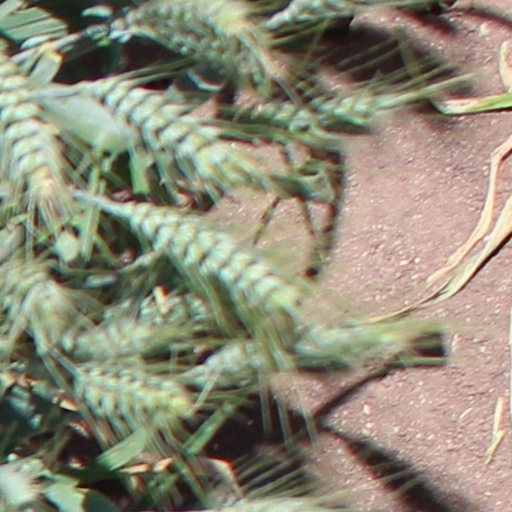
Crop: wheat